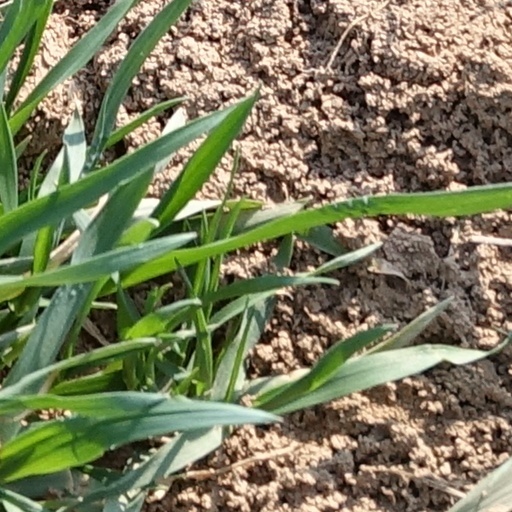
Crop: wheat